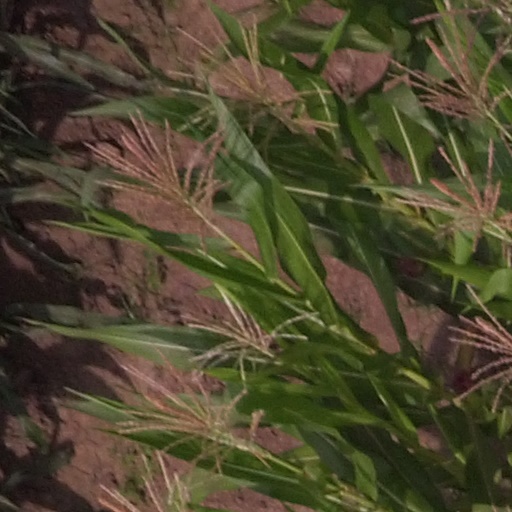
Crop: maize; corn